Noriaki Bunasawa

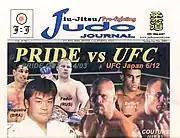
『Judo Jiujitsu Pro-fighting Journal』Vol.29 No.1

In 1966 he enrolled at Waseda University and officially joined the judo club. He learned judo under Yoshimi Osawa, and Masahiko Kimura. He graduated with a Bachelor's degree in the social sciences. During his time in university, in 1968, he became champion at the Tokyo Student Judo Championships by weight class. In 1969, he earned a silver medal in the lightweight (-70 kg) division at the by facing world champions Hiroshi Minatoya, Hirofumi Matsuda, Asian champion and defeating the latter two. He defeated Yamazaki and Matsuda in the first round and semi-finals. In the final match, he was initially in the lead by throwing Minatoya with reverse ippon seoi-nage. Bunasawa's special techniques were tai-otoshi, ippon seoi-nage, osoto-gari, and tomoe-nage.